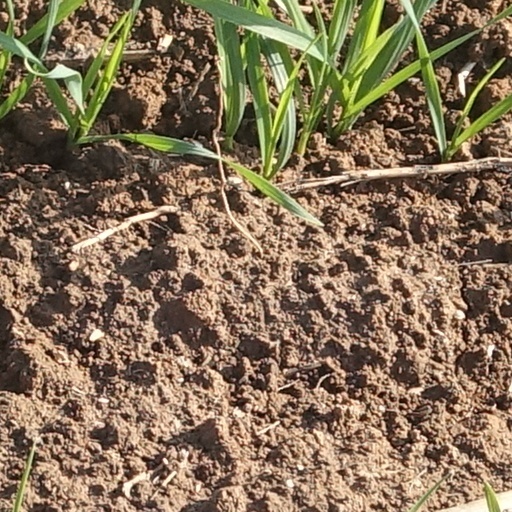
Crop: wheat